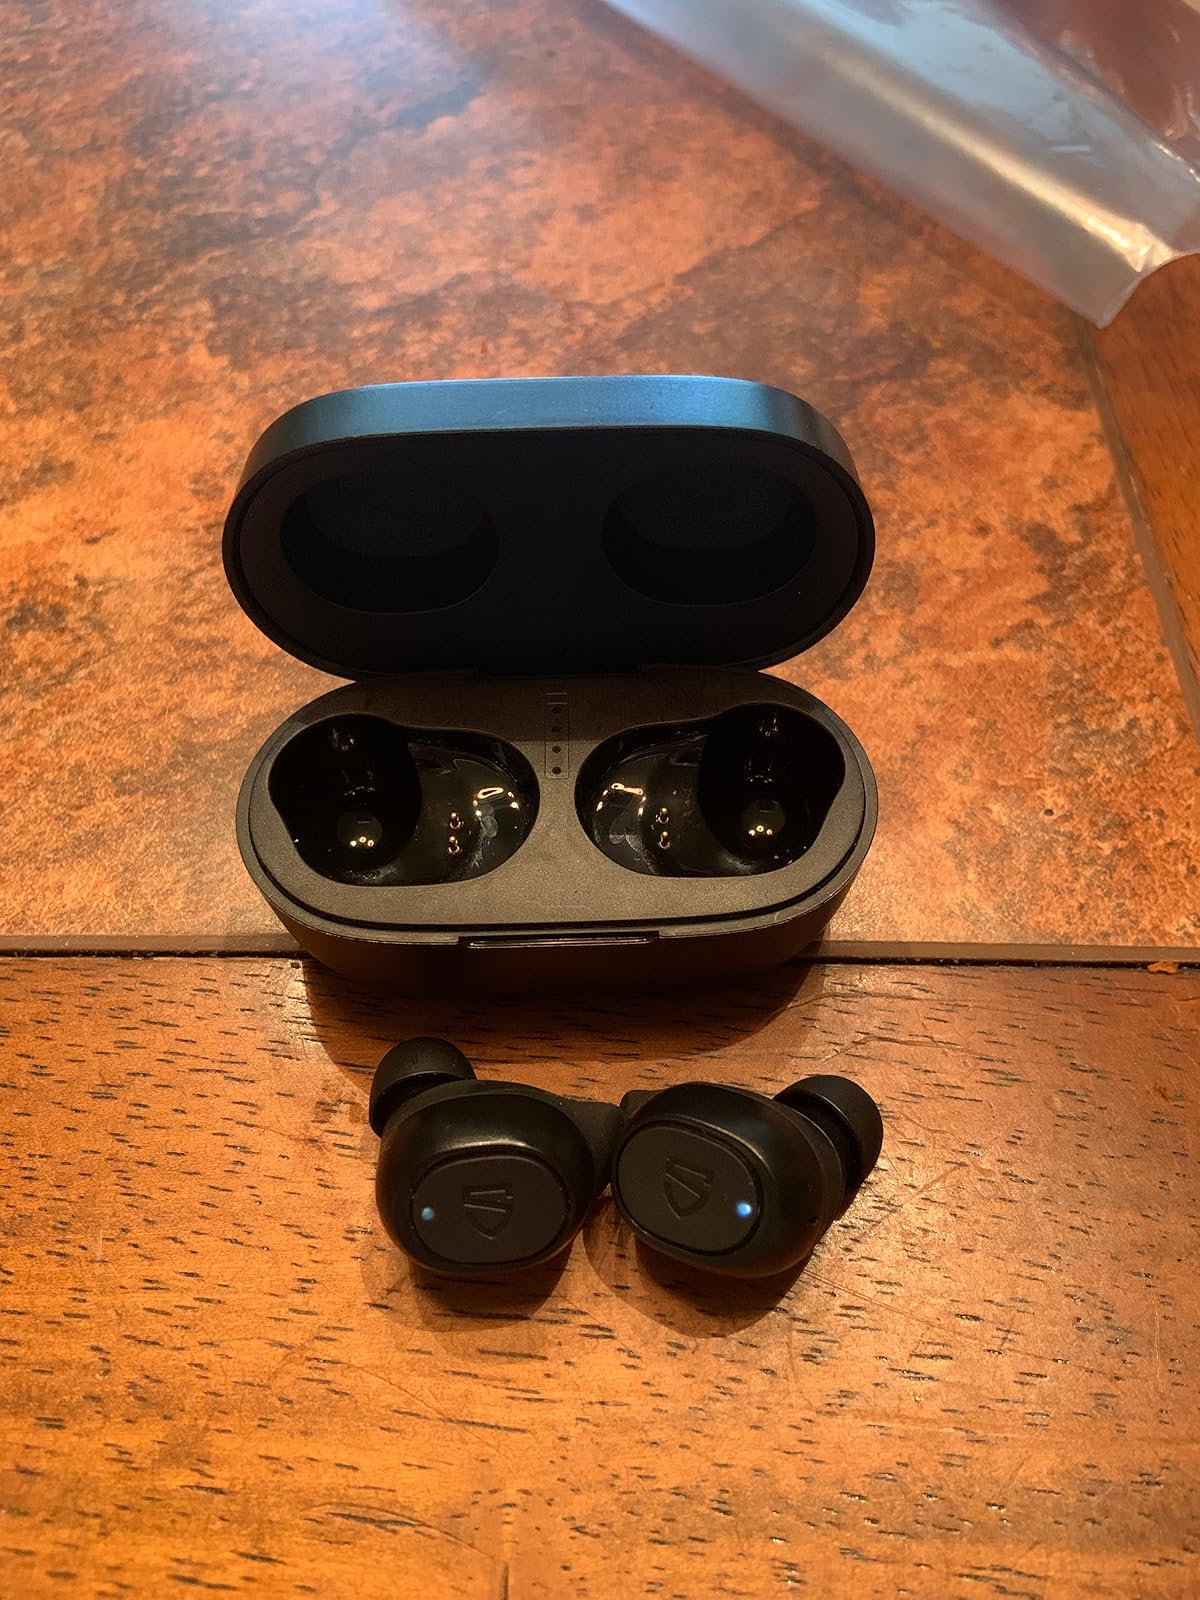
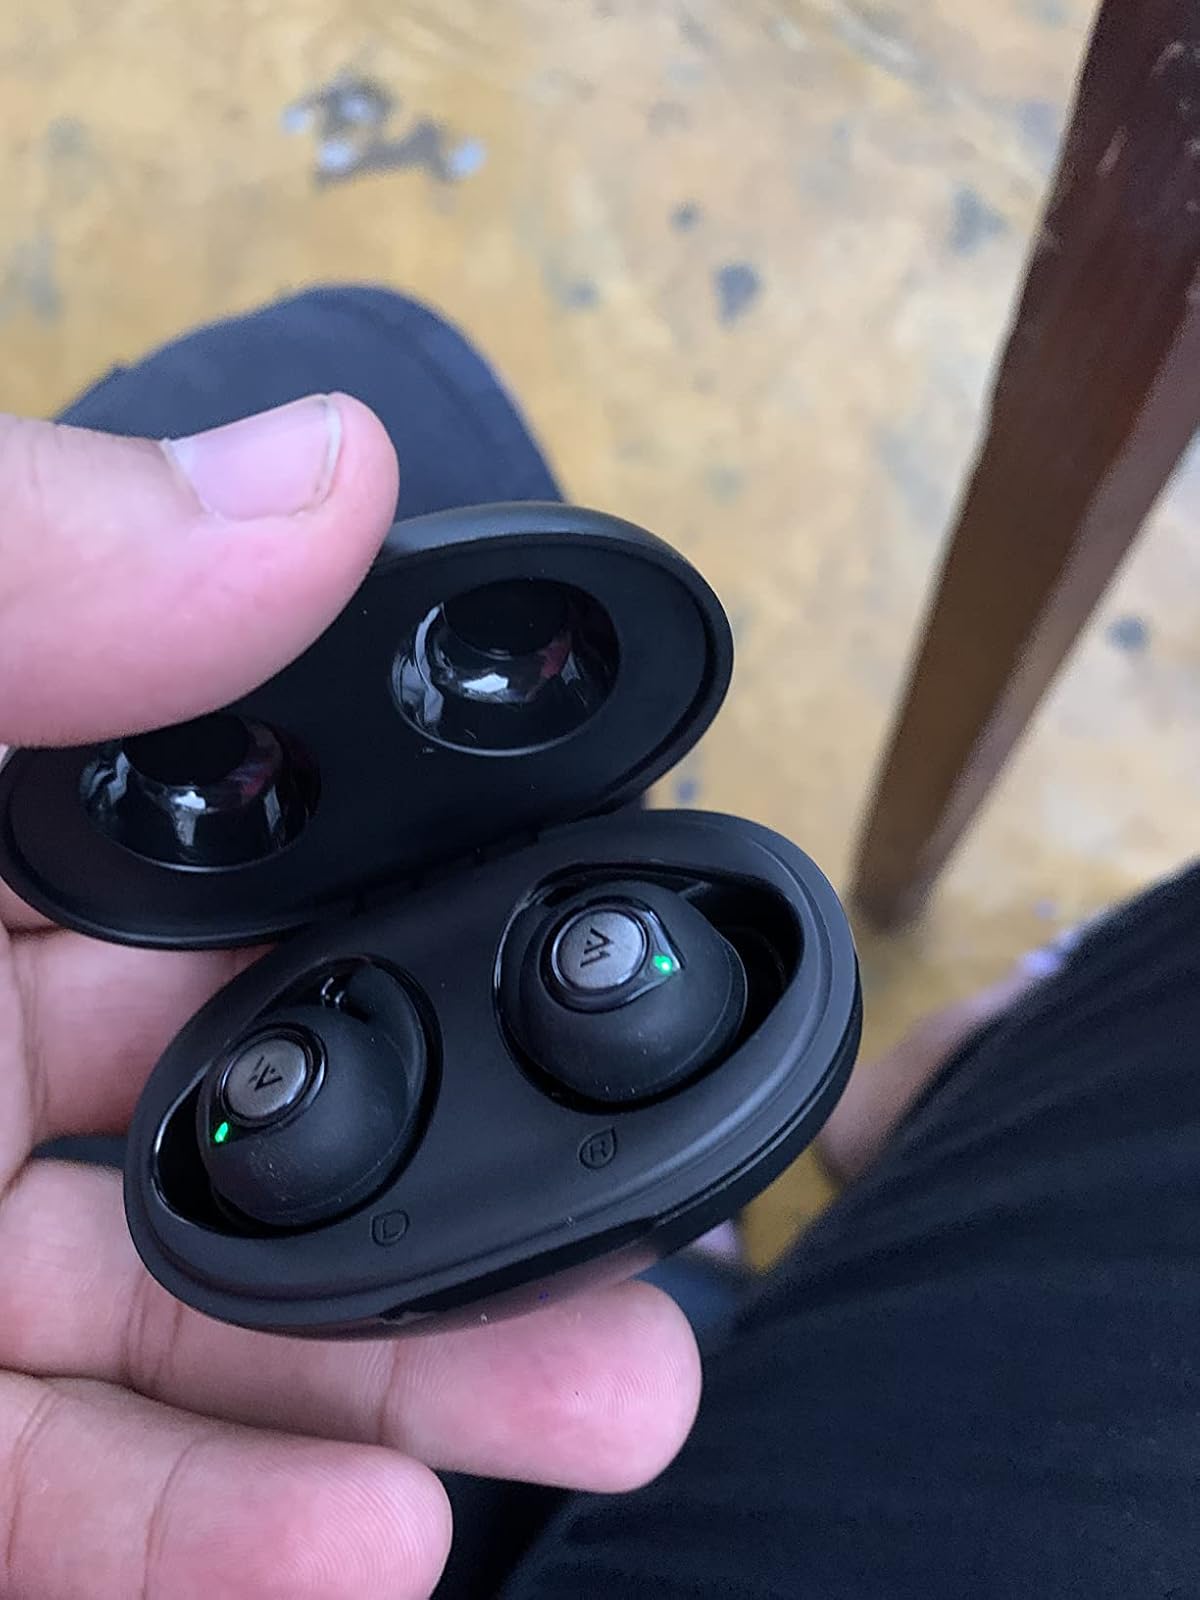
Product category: earbuds
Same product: no